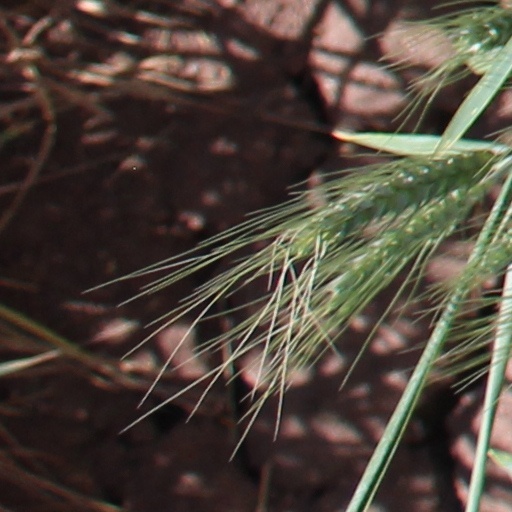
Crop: wheat